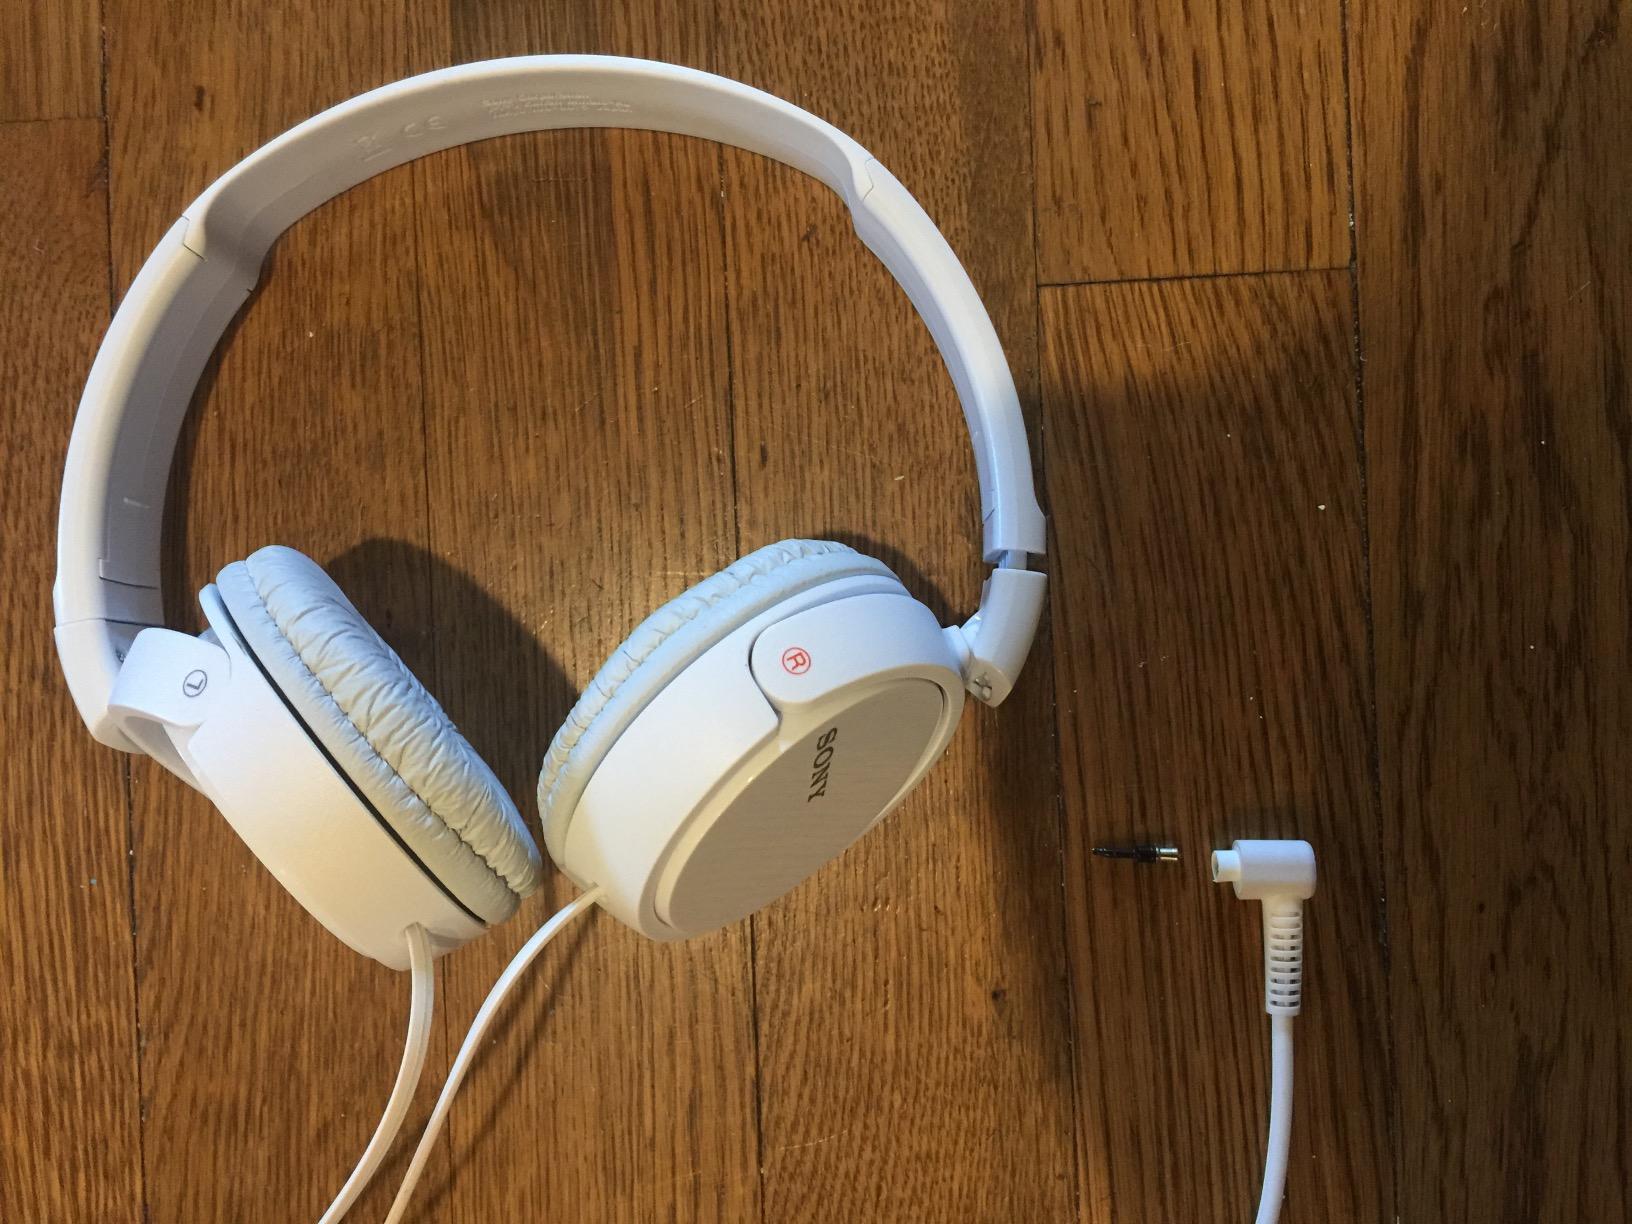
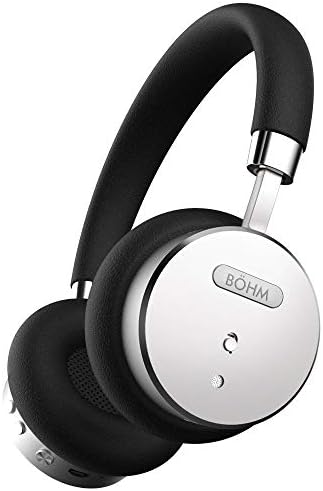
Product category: headphones
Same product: no